Kaiju Big Battel

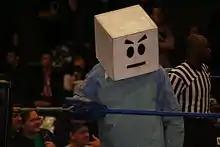
Dr Cube

Kaiju Big Battel is a performance by the New York City based performance entertainment troupe created by Rand Borden. The performances are parodies of both professional wrestling and the "tokusatsu" "kaiju" eiga films of Japan. These Battels are presented in the style of professional wrestling events, with the costumed performers playing the roles of giant, city-crushing monsters similar to Godzilla and Gamera. The odd spelling of battel originates in a mistake Borden made on a T-shirt design, which became an inside joke. The performances include many in-jokes aimed towards fans of professional wrestling (especially Mexican wrestling), superhero comic books and Japanese popular culture. Many of the names of the characters are in mock Spanish or mock Japanese, and Engrish is used liberally for comedic effect.